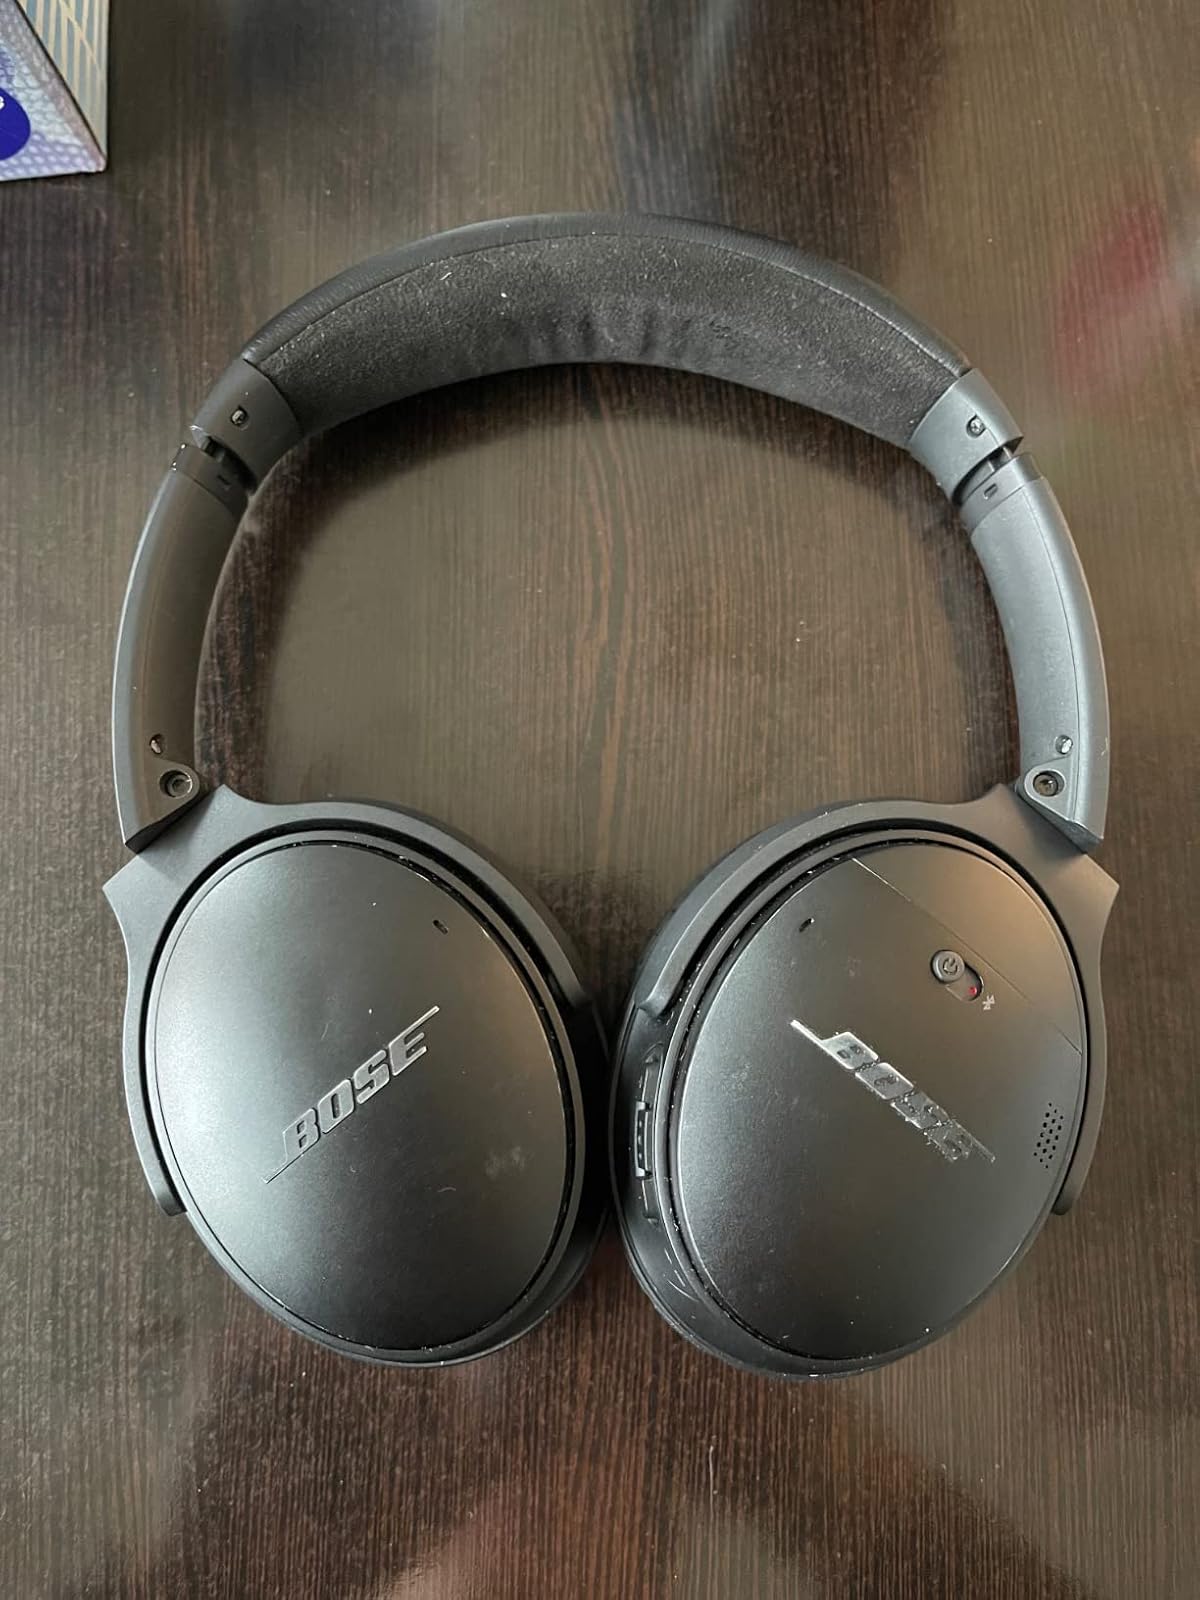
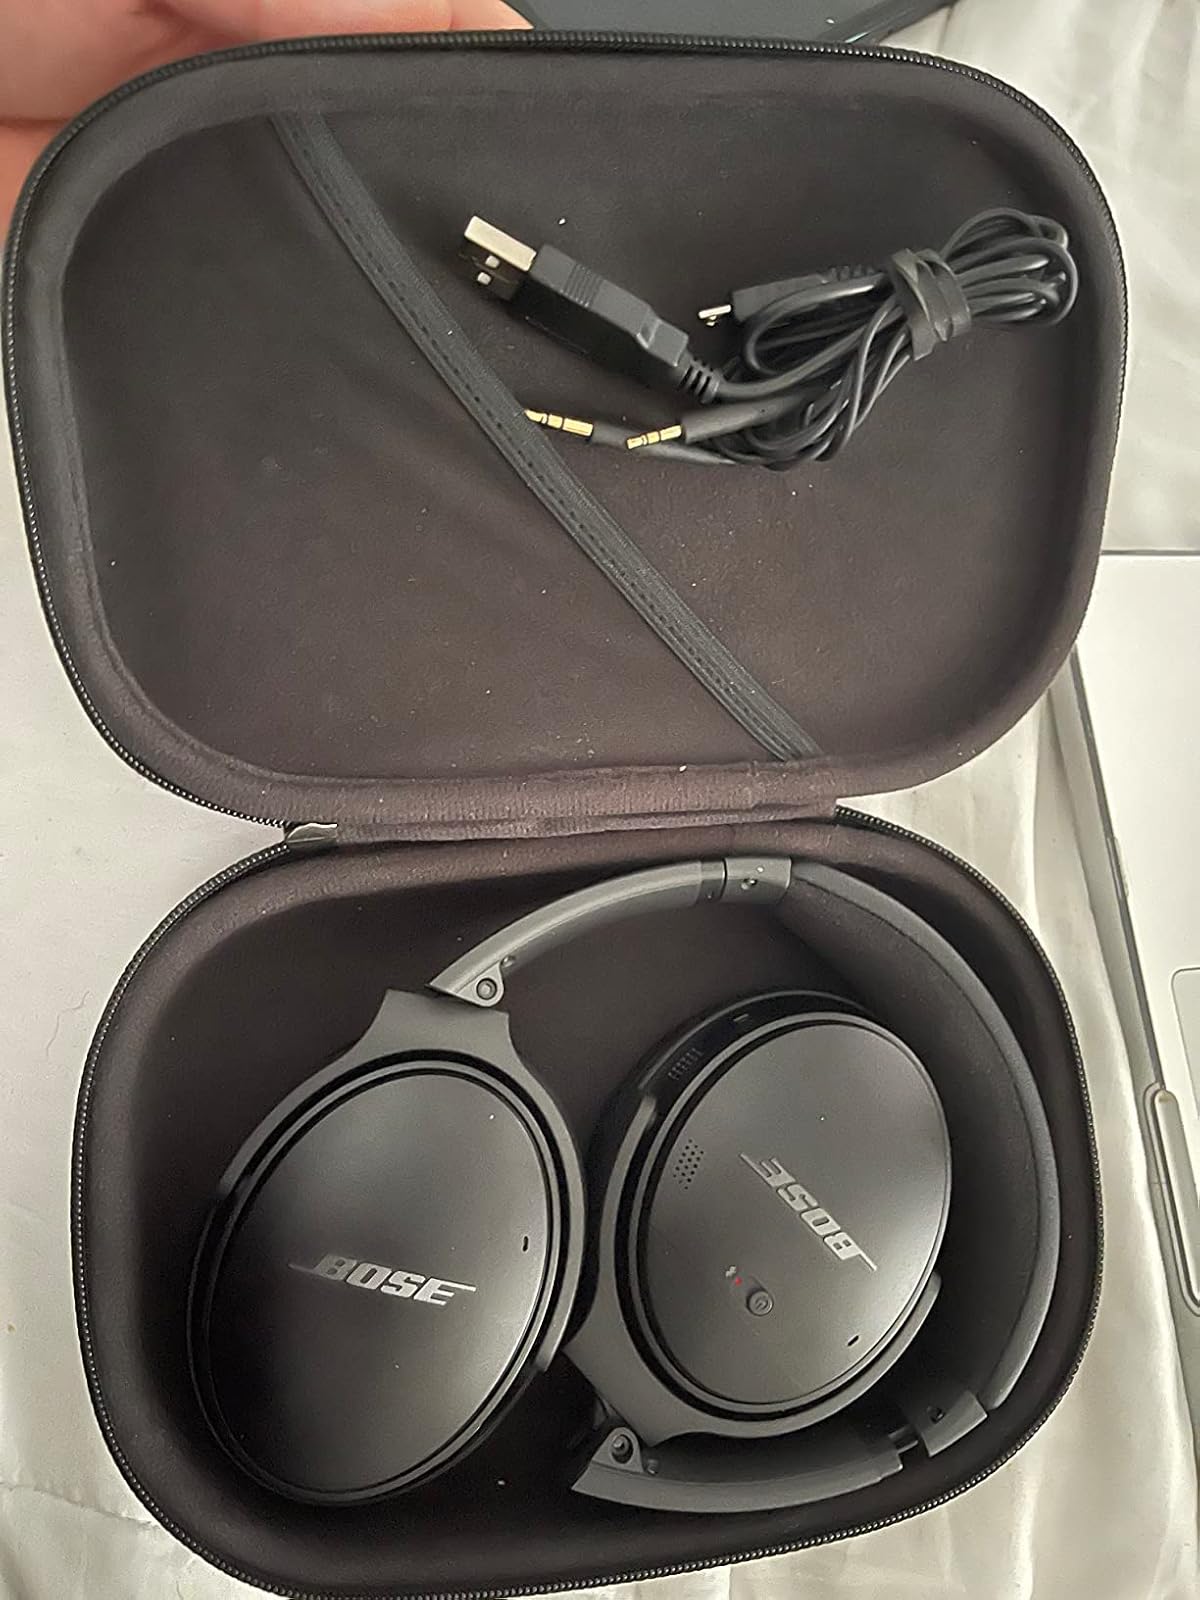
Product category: headphones
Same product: yes